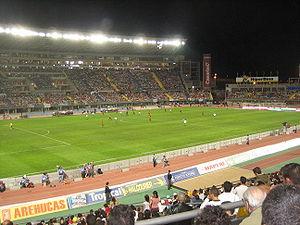
Le stade de la Grande Canarie est un stade situé dans la ville de Las Palmas de Gran Canaria en Espagne.